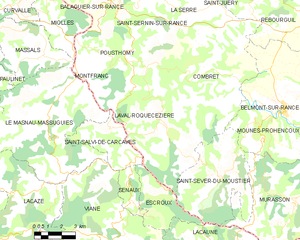
Carte de la commune française de code INSEE 12125 - Laval-Roquecezière
Laval-Roquecezière est une commune française située dans le département de l'Aveyron, en région Occitanie.
Pousthomy est une commune française située dans le département de l'Aveyron en région Occitanie.